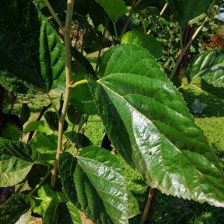
Variety: BlackOodTurkey